Elizabeth Burke-Plunkett

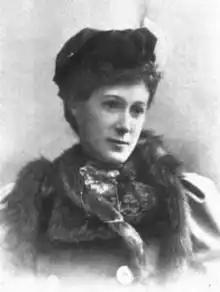
In "The Sketch", 11 April 1900

The Rt Hon. Elizabeth Mary Margaret Burke-Plunkett, Countess of Fingall (1862–1944) was born in Moycullen, a daughter of George Edmond Burke of Danesfield and his wife Theresa Quin. She became an activist in Irish industrial, charitable and cultural groups, serving as second president of the Camogie Association and first president of the Irish Countrywomen's Association. She was also a noted literary hostess, whose salon at Earlsfort House was a centre of Dublin intellectual life for many years.